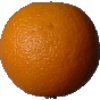
Label: orange